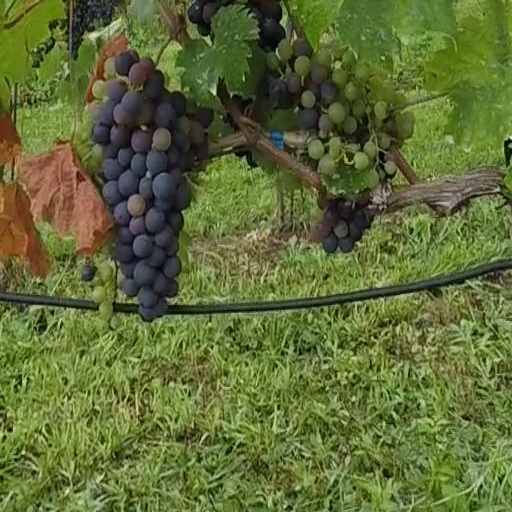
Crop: grape